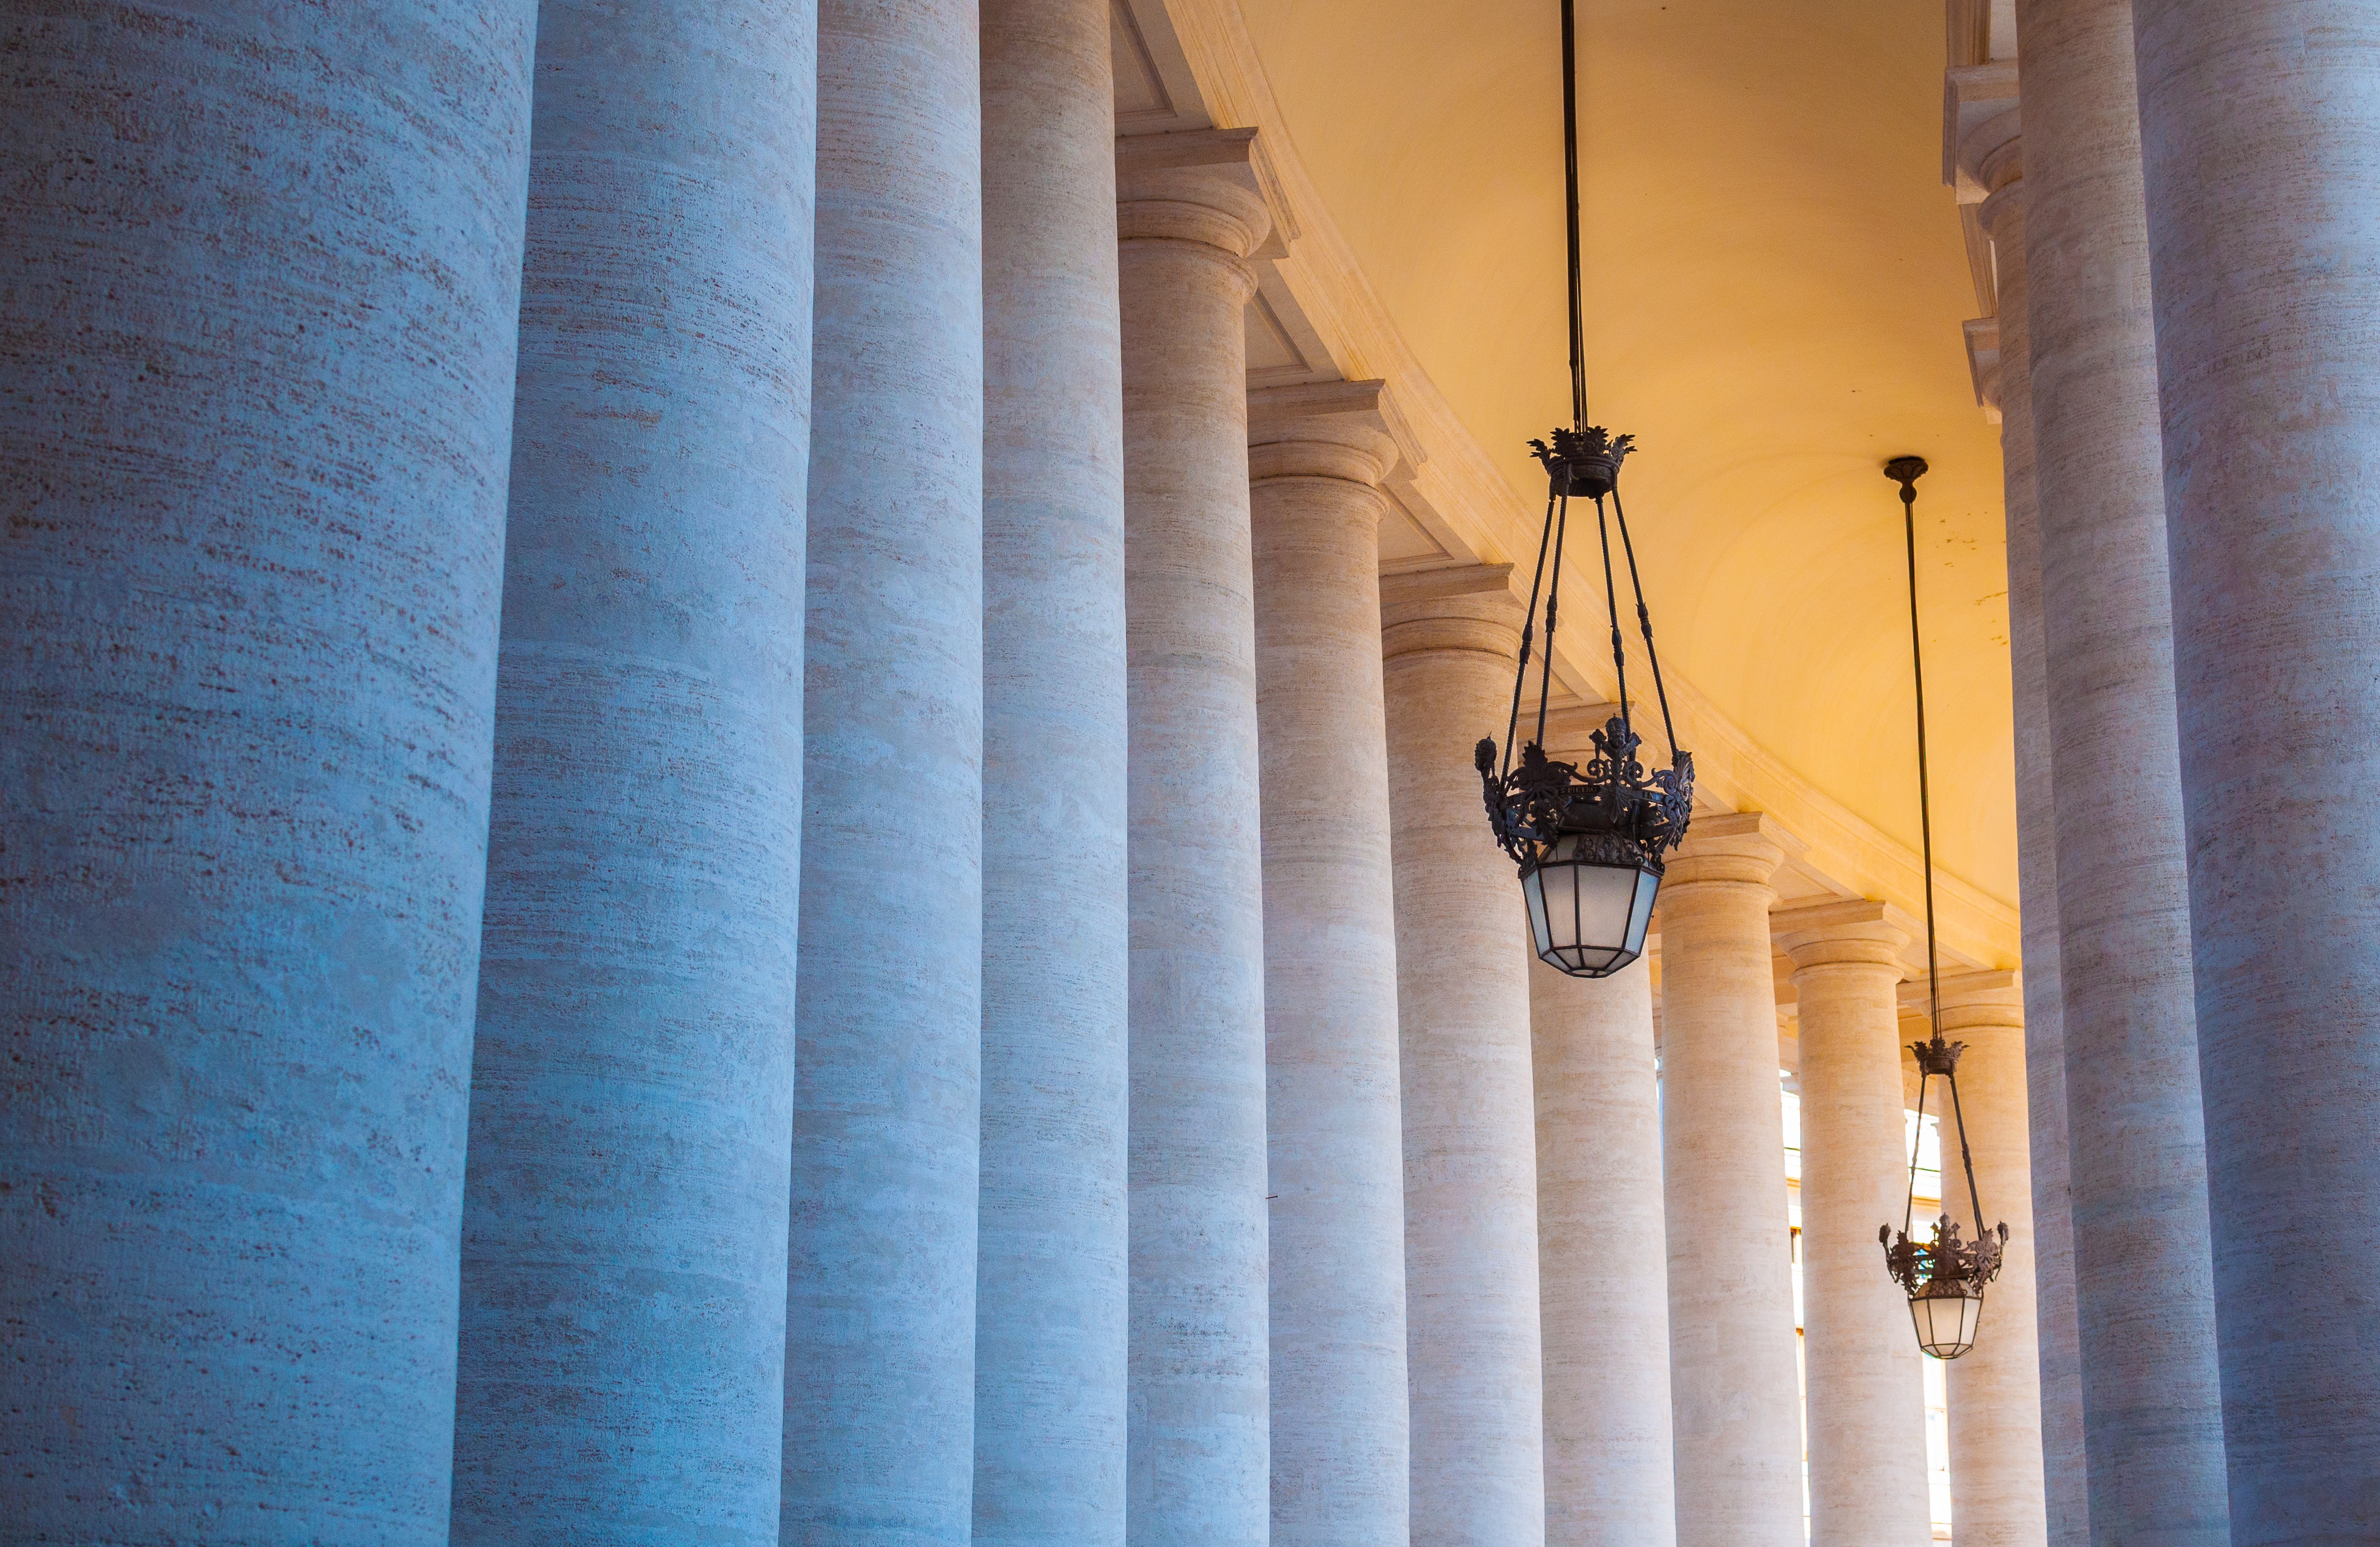
architecture, wood, floor, wall, ceiling, line, column, color, curtain, italy, blue, lighting, material, interior design, vatican, textile, rome, basilica, monuments, flooring, window covering, window treatment